Soviet partisans

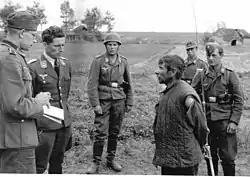
German propaganda photo: interrogation of a Soviet partisan by "Wehrmacht" "Luftwaffe" "Fallschirmjäger" Paratroopers, Russia 1942

In January 1943, out of 56,000 partisan personnel, 11,000 operated in western Belarus, 3.5 fewer per 10,000 local people than in the east, and even more so (up to a factor of 5 to 6) if one accounts for much more efficient Soviet evacuation measures in the east during 1941. Smallholders in the west showed "surprising" sympathies to the partisans.